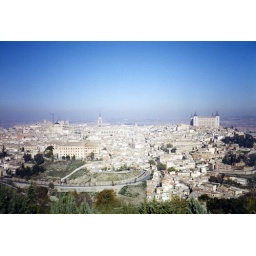
The city by daylight. It sits on a rock between two river valleys.